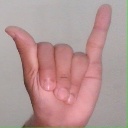
अक्षर: य